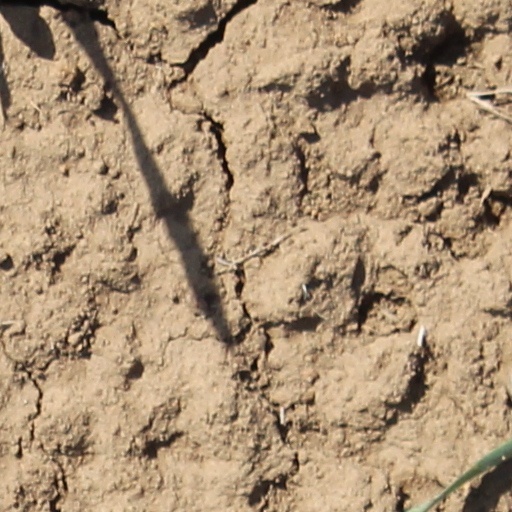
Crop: wheat